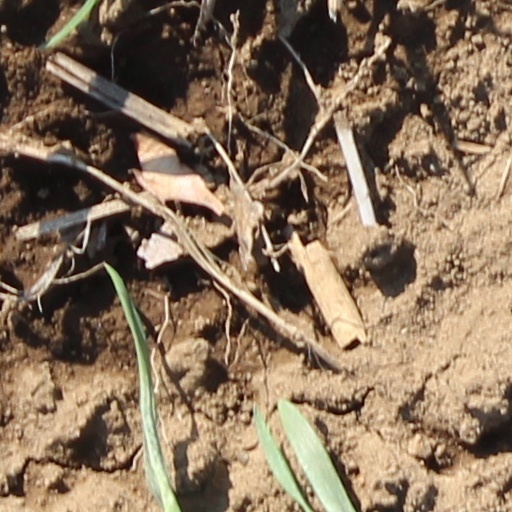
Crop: wheat